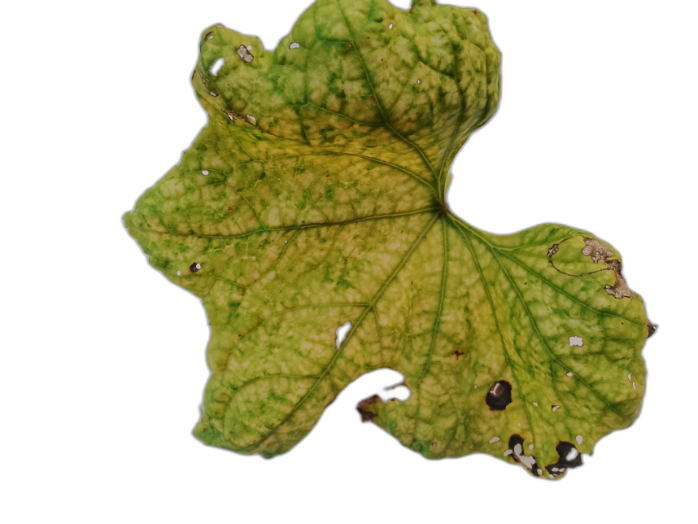
Crop: Zucchini
Label: Iron_Chlorosis_Damage